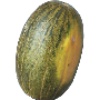
Label: Melon Piel de Sapo 1